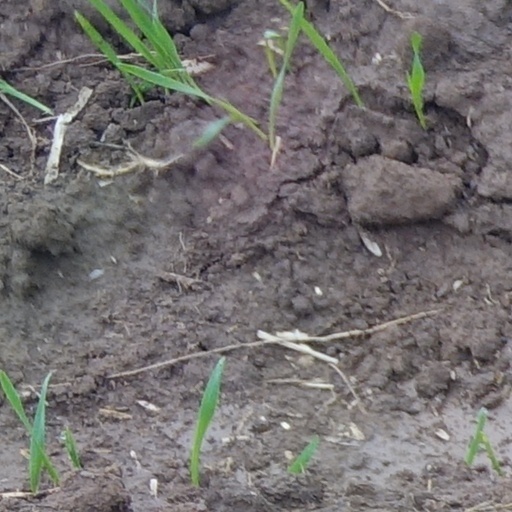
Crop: wheat